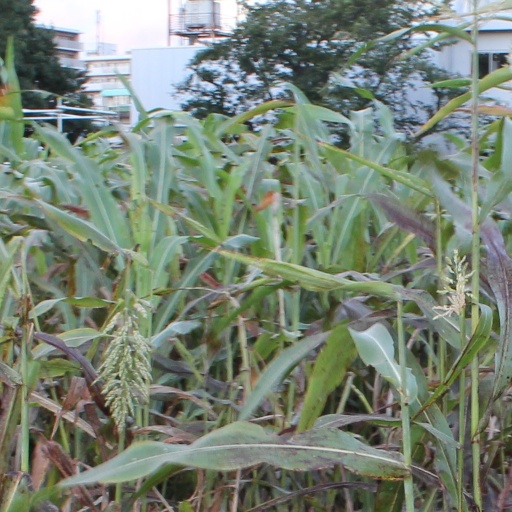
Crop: sorghum